Seoighe Inish Bearachain

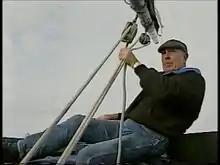
John William Seoighe (b. 19 February 1919)

John William Seoighe is also known as an experienced sailor of the traditional boat known as the Galway hooker. John William and John Bhabín Seoighe were both involved in the turf or peat trade to the Aran Islands and County Clare. They used their own boat, Bláth na hÓige (Flower of Youth), to deliver the turf. The turf was loaded into the boats and brought to these areas to use as fuel, but in time lorries supplanted the boats.